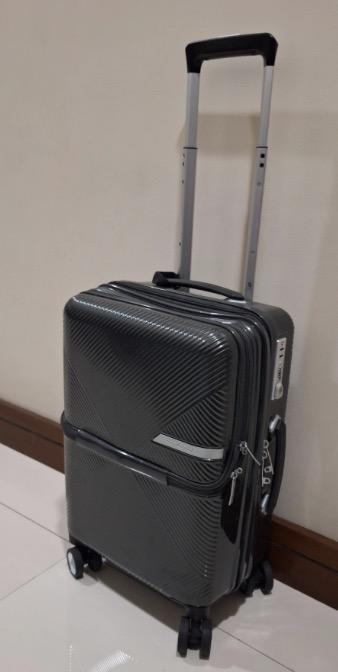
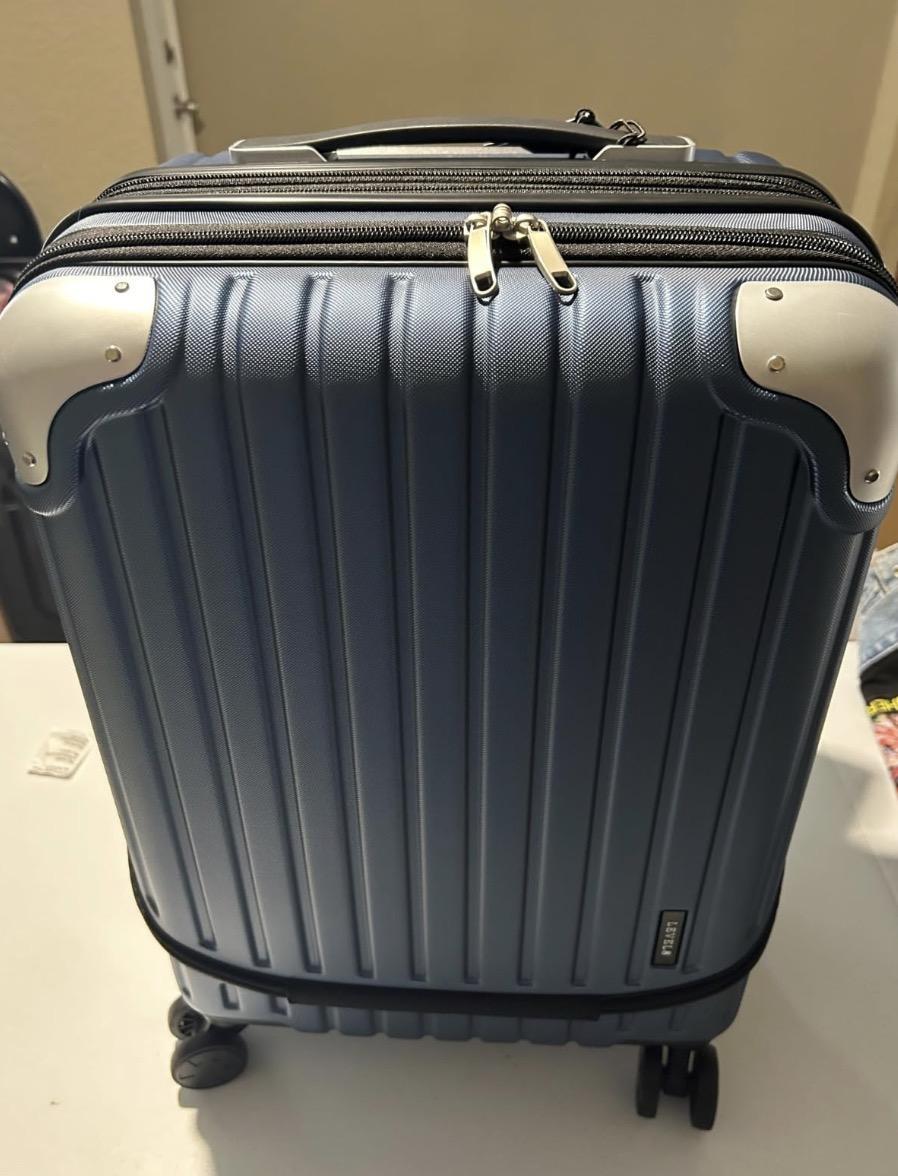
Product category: items_tea
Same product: no